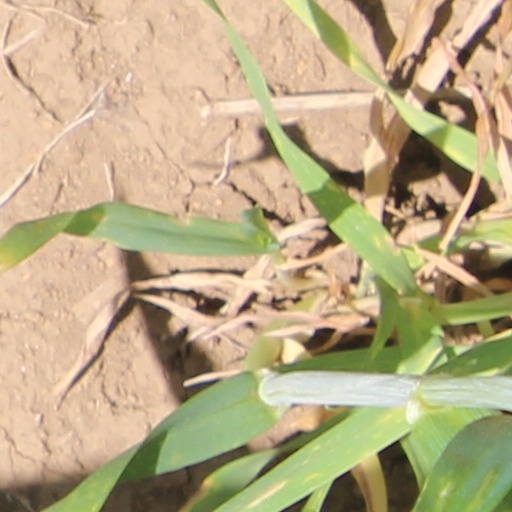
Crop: wheat